Satellite imagery

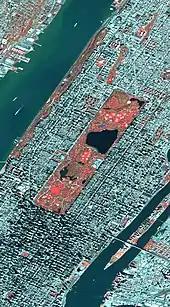
Pleiades image of Central Park in New York City

Maxar's WorldView-2 satellite provides high resolution commercial satellite imagery with 0.46 m spatial resolution (panchromatic only). The 0.46 meters resolution of WorldView-2's panchromatic images allows the satellite to distinguish between objects on the ground that are at least 46 cm apart. Similarly Maxar's QuickBird satellite provides 0.6 meter resolution (at nadir) panchromatic images.